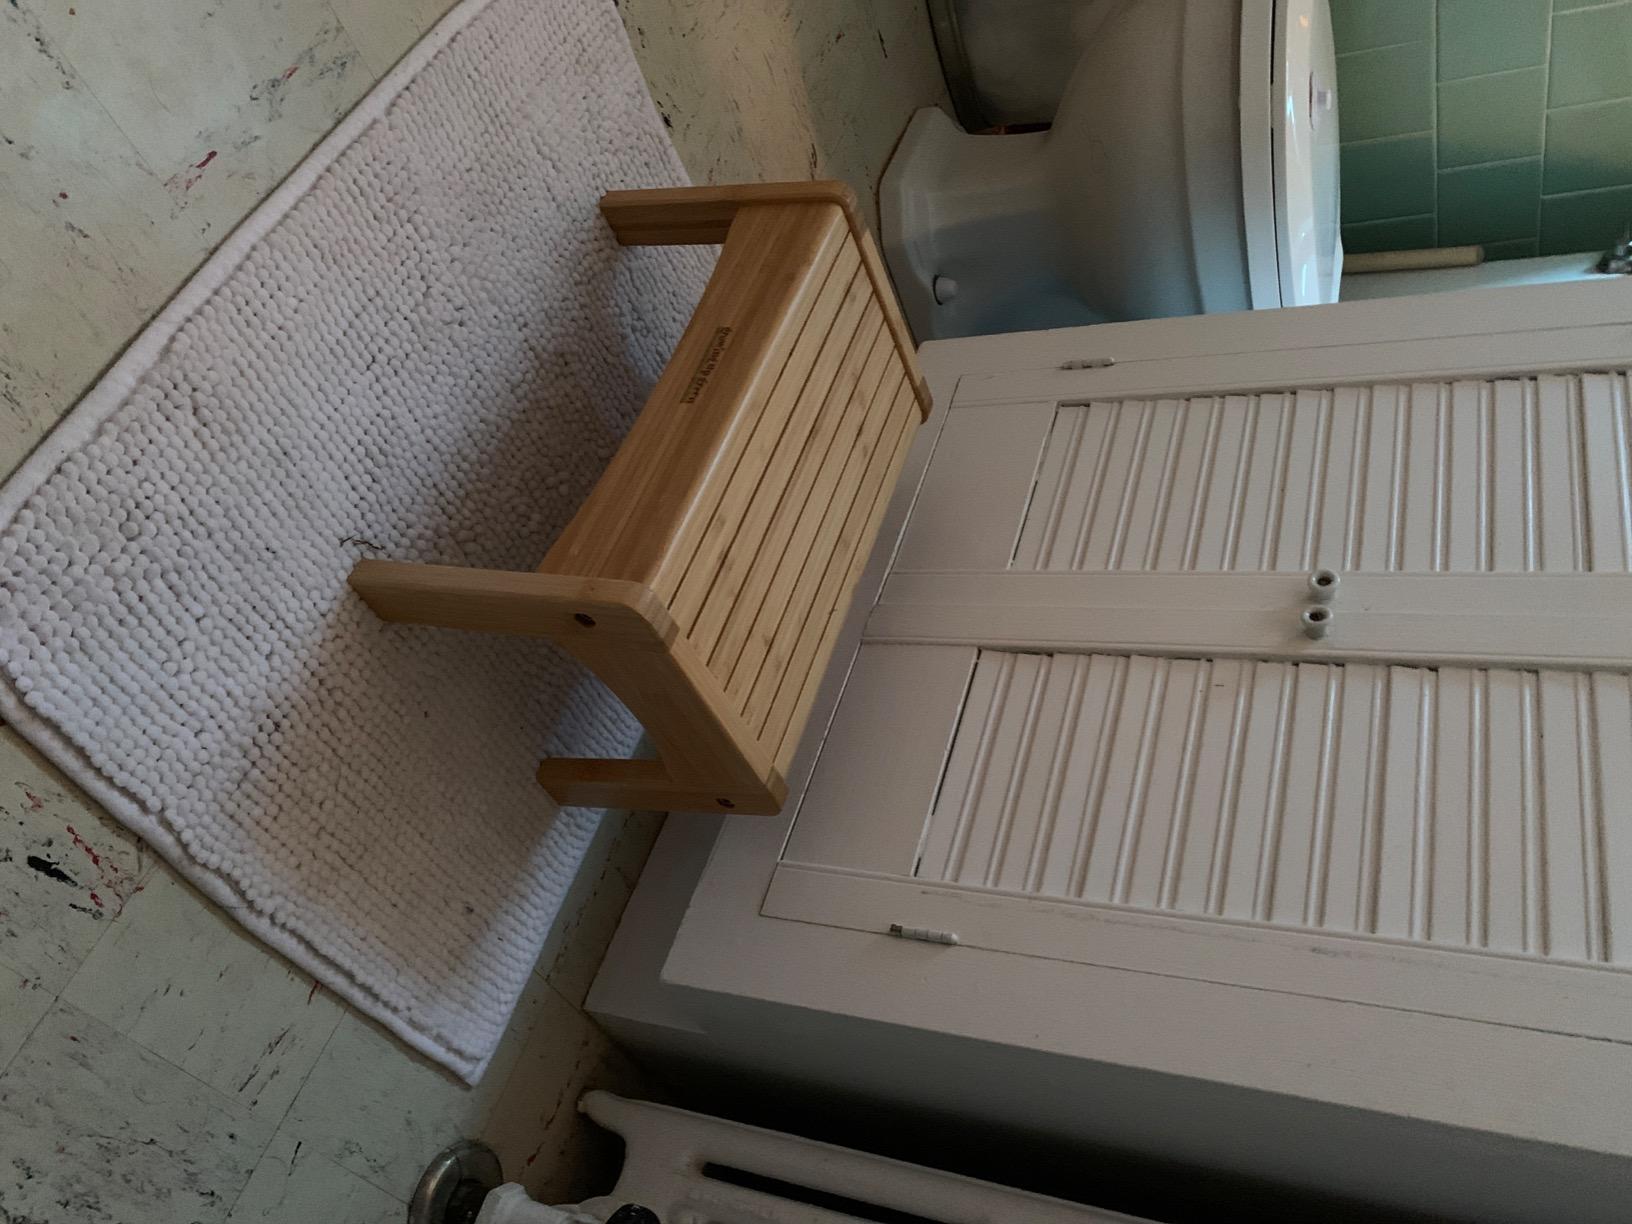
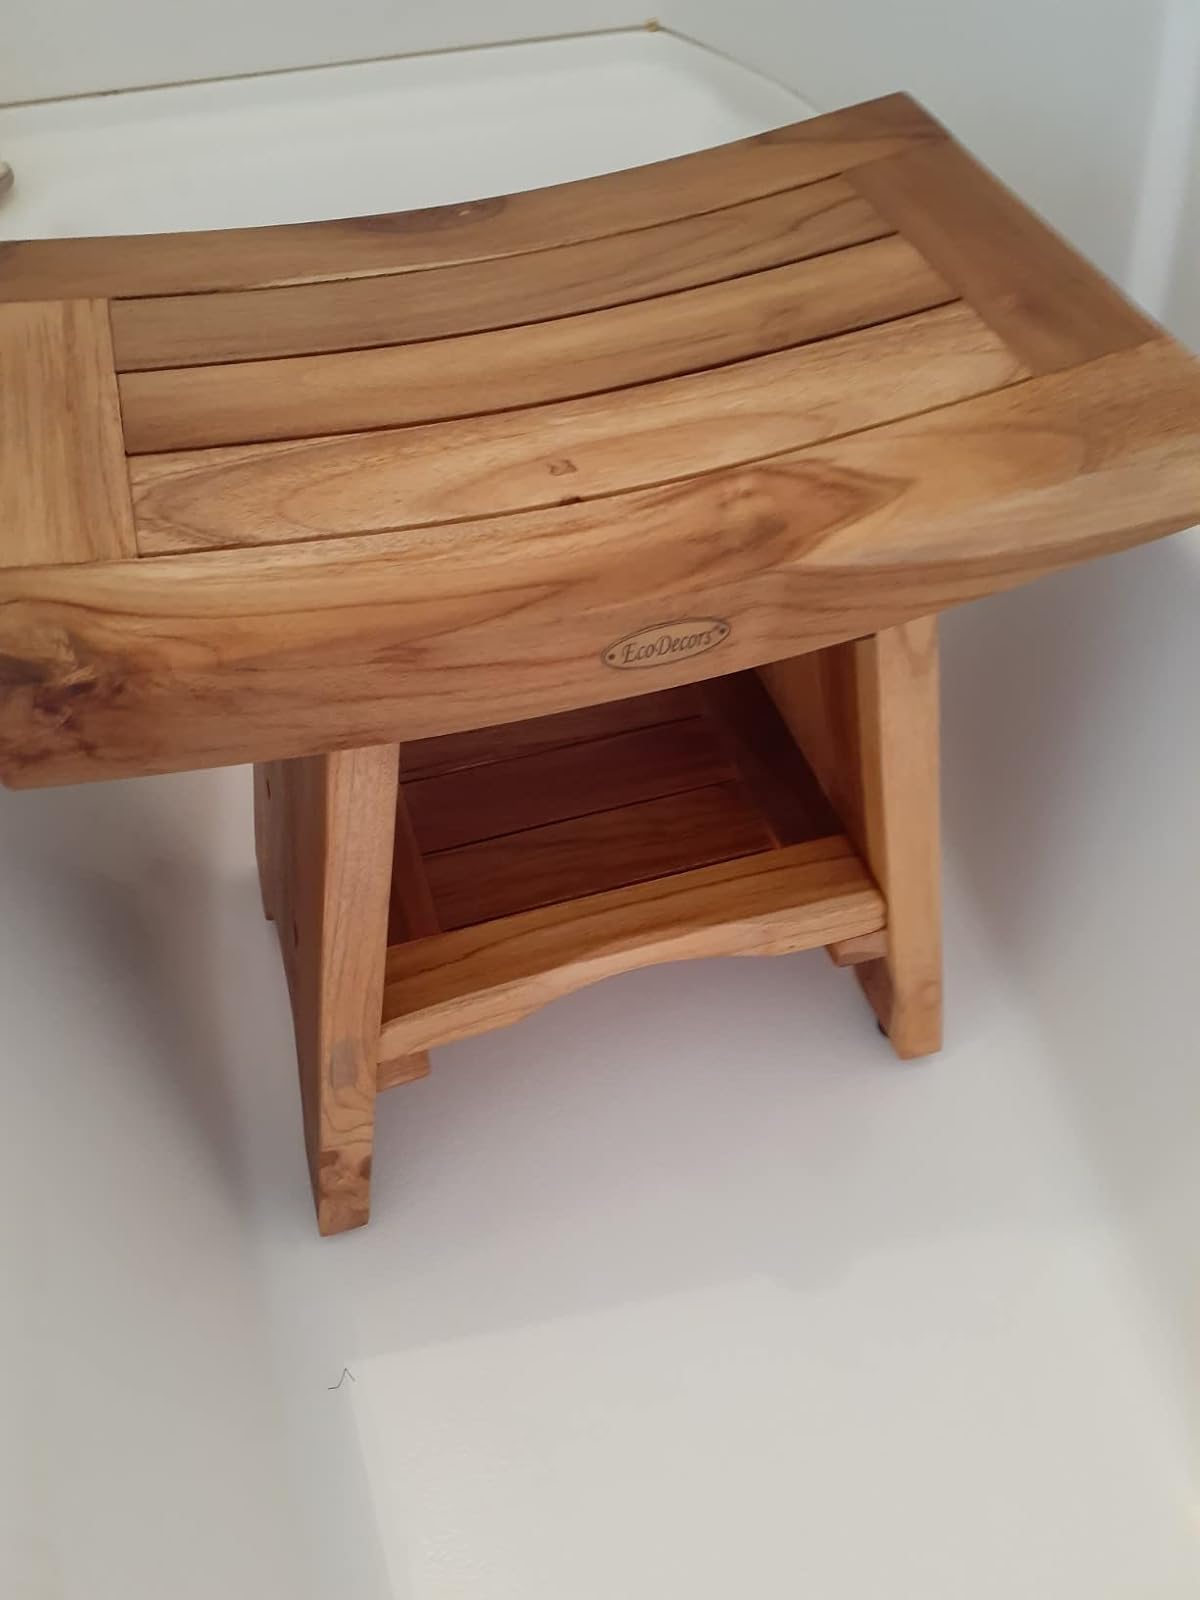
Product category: stool
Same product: no